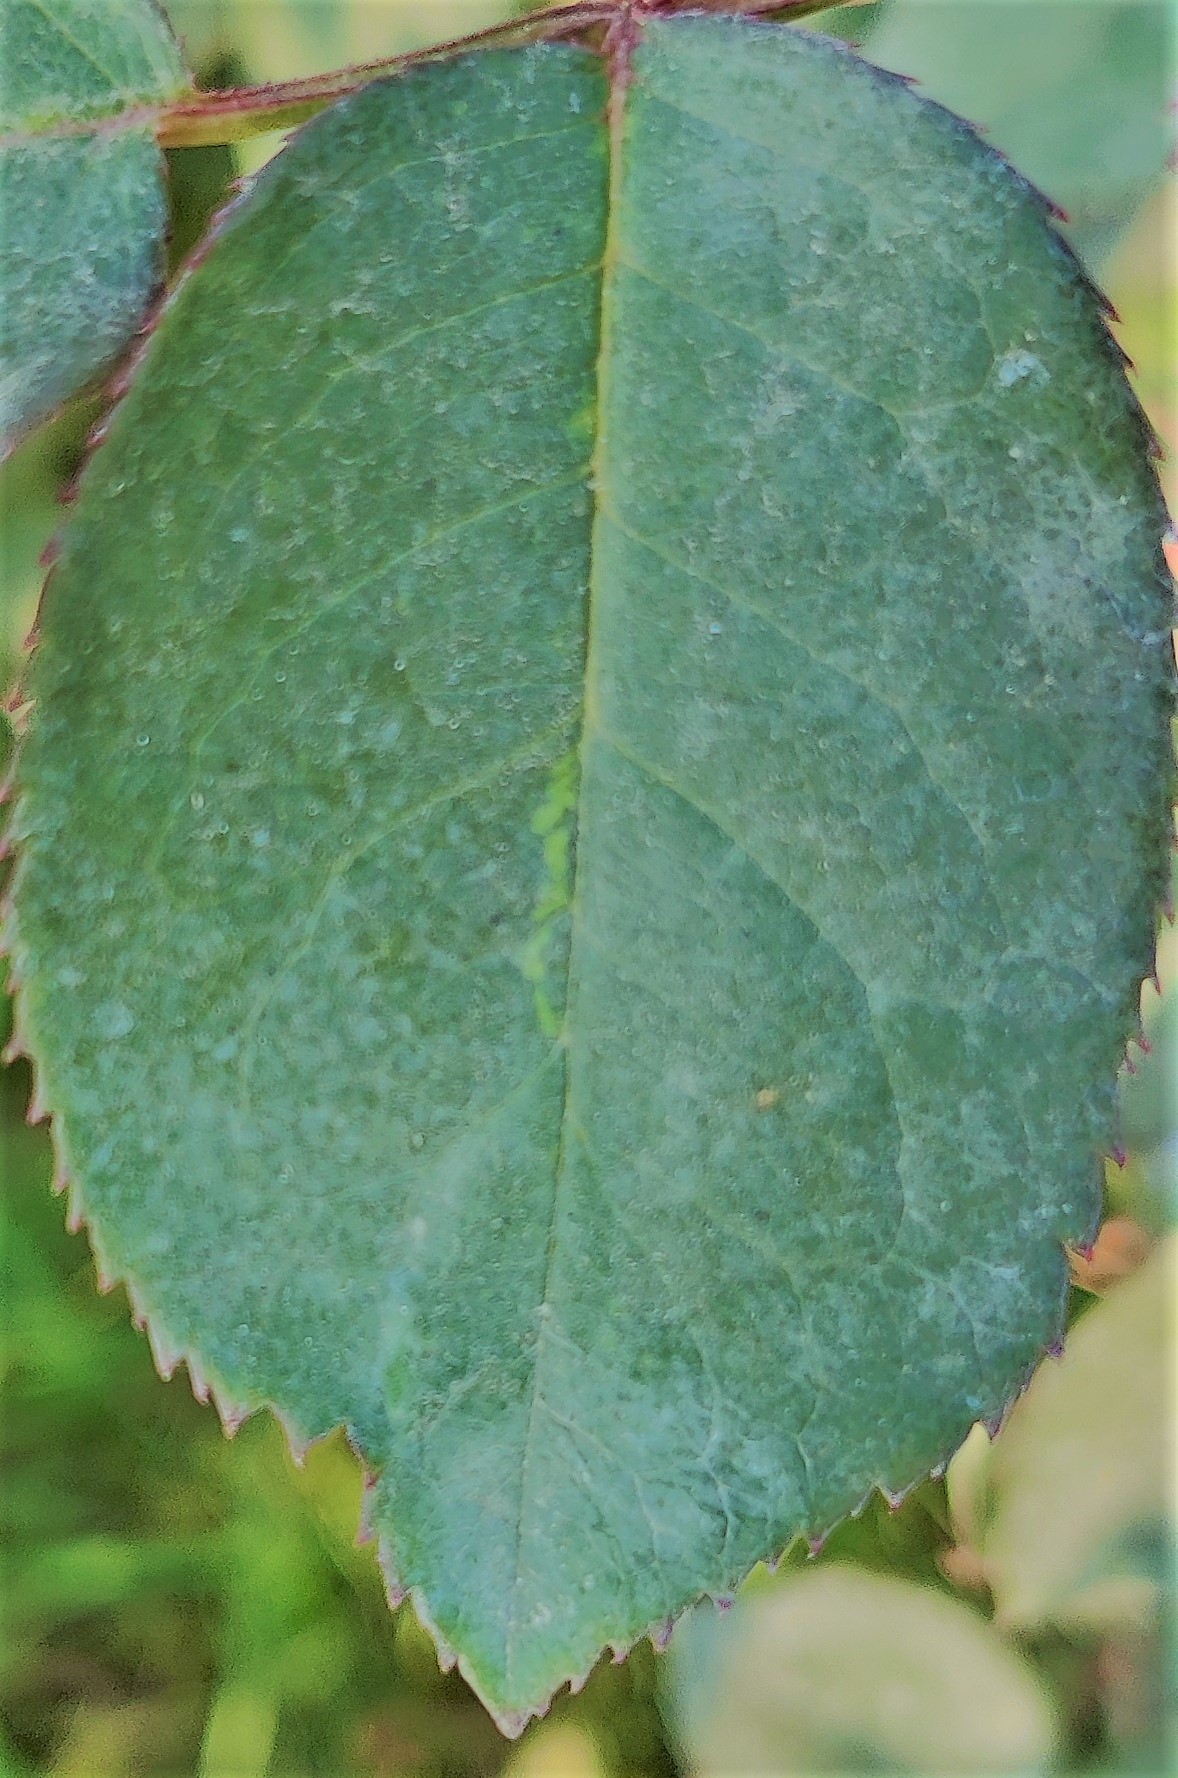
Label: Fresh Leaf